South Brisbane, Queensland

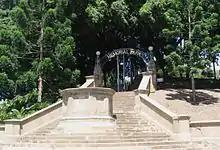
South Brisbane Memorial Park, 2010

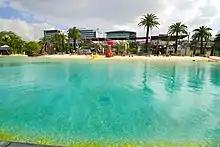
Streets Beach in the South Bank Parklands.

South Brisbane, together with West End and Highgate Hill, is known as "Kurilpa" (meaning "water rat") by the local Indigenous people, and the area remains important in Aboriginal life. Musgrave Park has been for many years a place of congregation for the Murri peoples of south-east Queensland. It is the site of a bora ring that has been buried. The Ngundari (possibly a Turrbal group) and Jagara peoples were drawn to the river at South Brisbane for fishing and gunyah building.